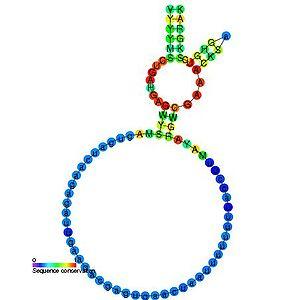
Un ribozyme en tête de marteau est un segment d'ARN qui catalyse le clivage et la jonction réversibles d'un site spécifique sur une molécule d'ARN. Ces ribozymes sont utilisés comme modèles pour la recherche sur les structures et les propriétés de l'ARN ainsi que dans les expériences de clivage ciblé de l'ARN, certaines en vue d'applications thérapeutiques. Ils tirent leur nom de la ressemblance des premières représentations de leur structure secondaire avec le requin marteau. Ils ont d'abord été identifiés parmi des ARN satellites et des viroïdes puis se sont révélés être très largement distribués à travers de nombreuses formes de vie.